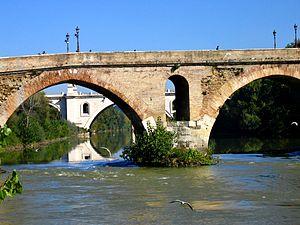
Un œil en architecture désigne toute ouverture de peu d'étendue. Un œil-de-pont désigne les ouvertures rondes au-dessus des piles et dans les reins des arches d'un pont, qu'on fait autant pour rendre l'ouvrage léger que pour faciliter le passage des grosses eaux